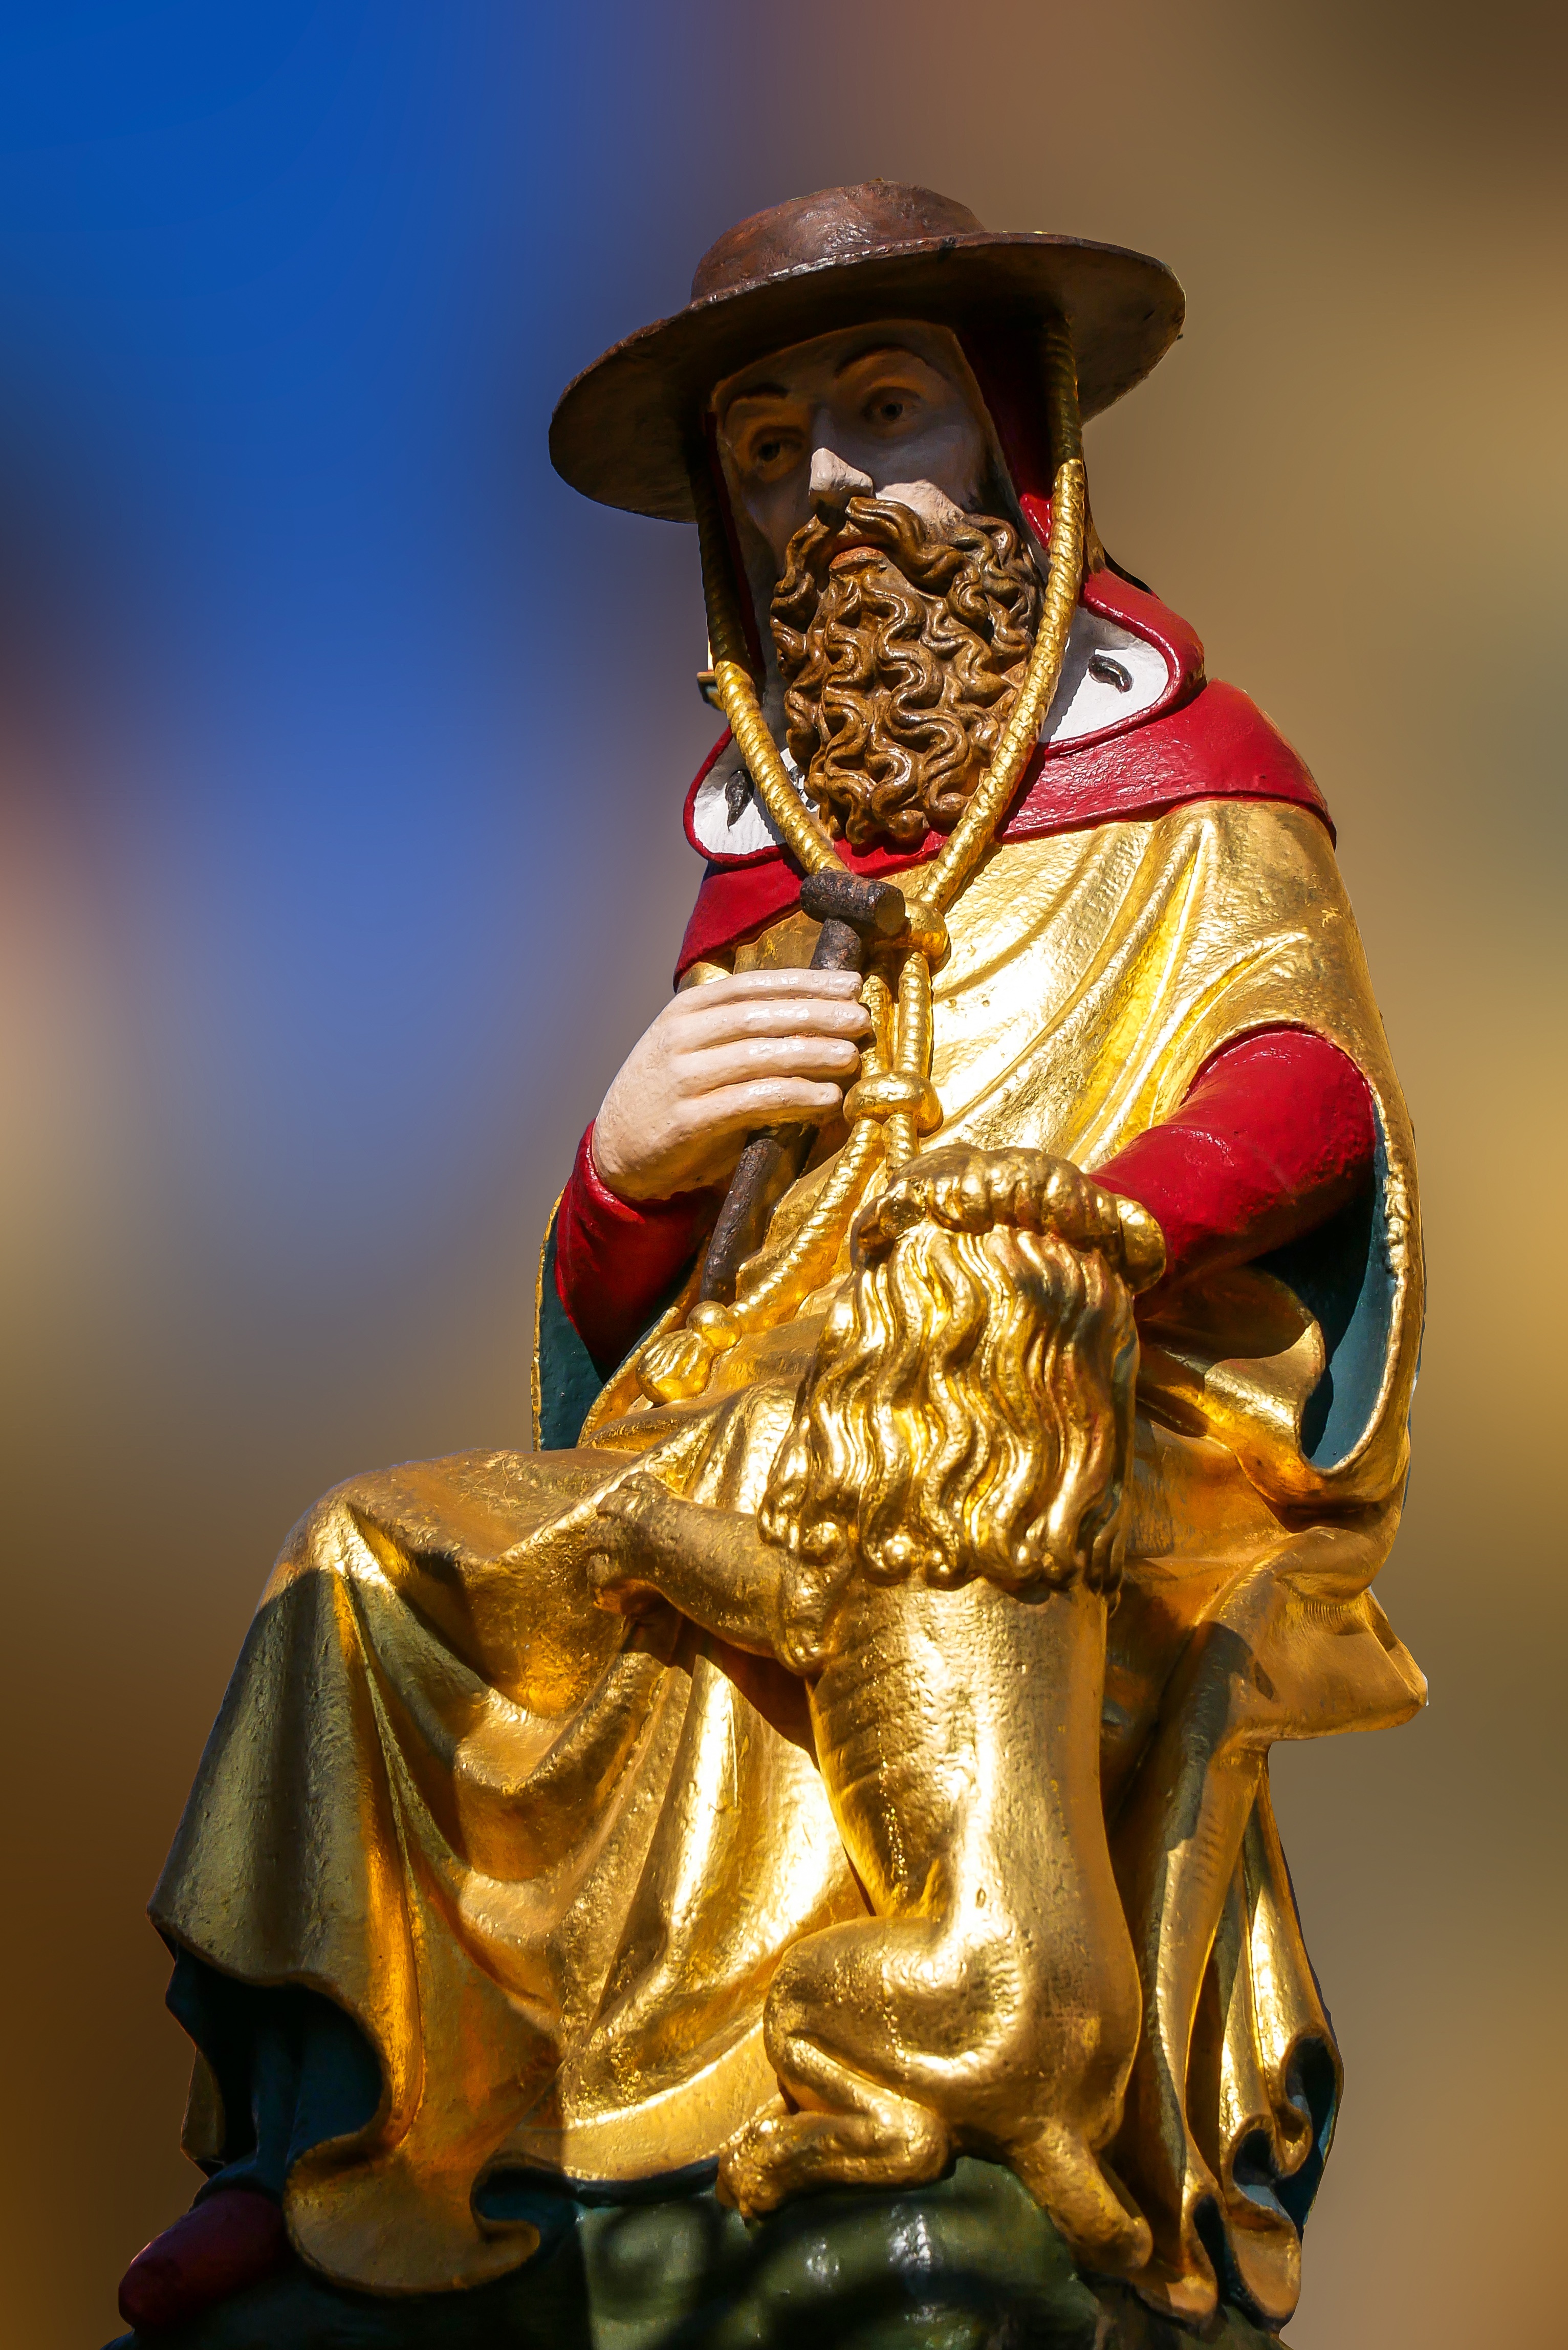
person, monument, statue, golden, hat, profession, lion, sculpture, art, bart, figure, faith, middle ages, nuremberg, rabbi, beautiful fountain